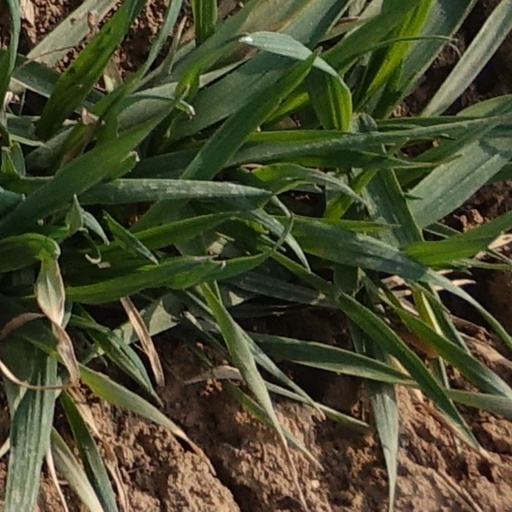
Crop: wheat